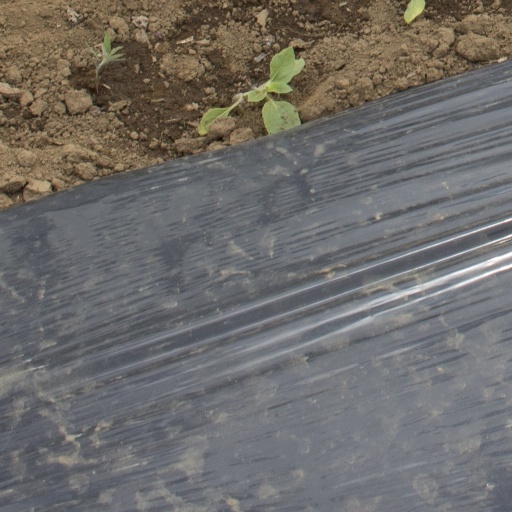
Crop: Jerusalem artichoke